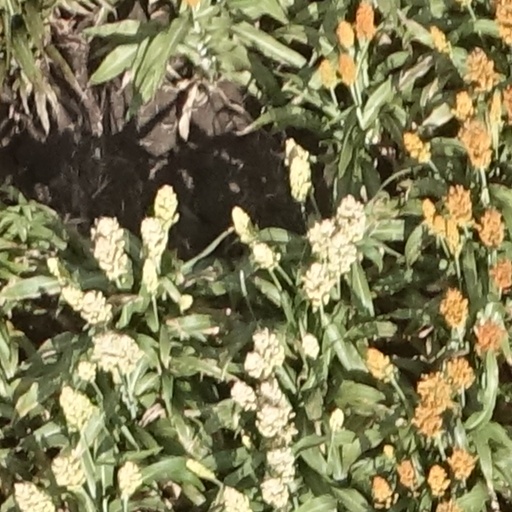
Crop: sorghum